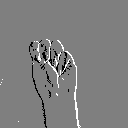
ASL letter: m